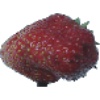
Label: Strawberry Wedge 1